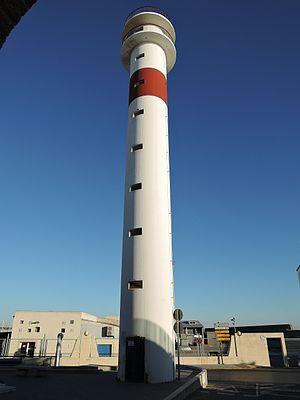
Le phare de Rota est un phare situé sur le bord de mer de Rota, dans la province de Cadix en Andalousie.
Liste des phares d'Espagne. Le listage est fait dans le sens inverse d'une montre, du Pays basque à la Catalogne.